Nick Lassa

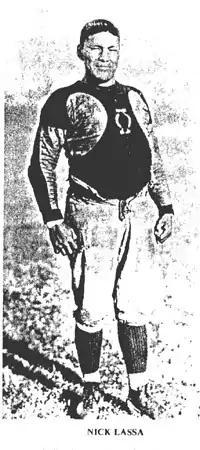

Nicholas Anthony Lassa, (July 11, 1898 – September 4, 1964) more popularly referred to as Long Time Sleep, was a professional American football player from the Flathead Indian Reservation in Montana.